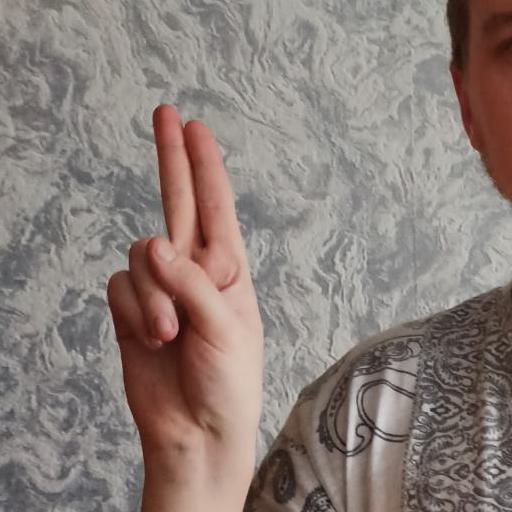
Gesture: two_up